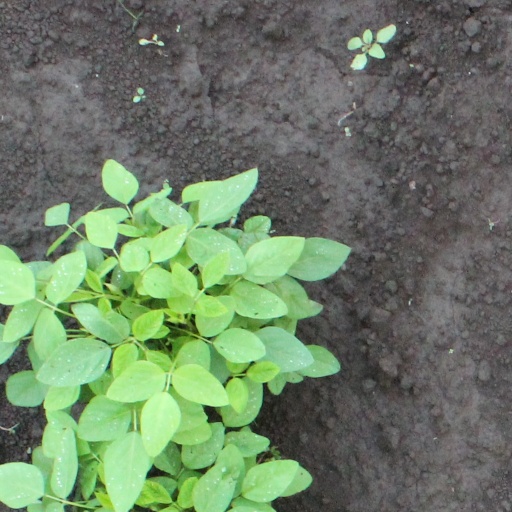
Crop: soybean